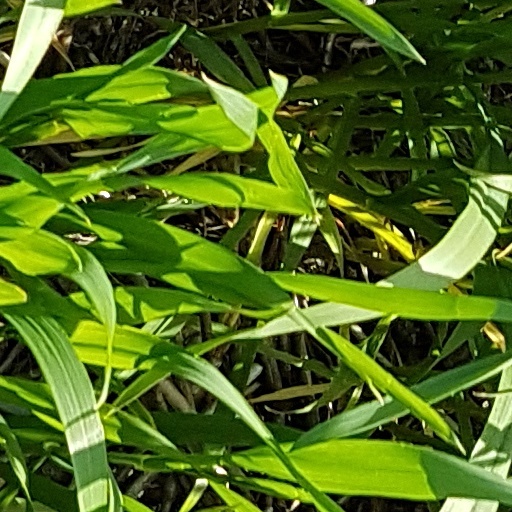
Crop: wheat